Frederick Havill

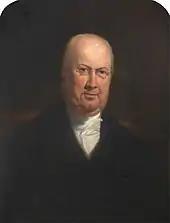

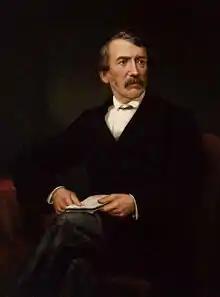

During the 1840s, Havill began his most active period leading to his showing at the Royal Academy of Arts in 1849 and continuing through to 1874, where he exhibited chiefly.